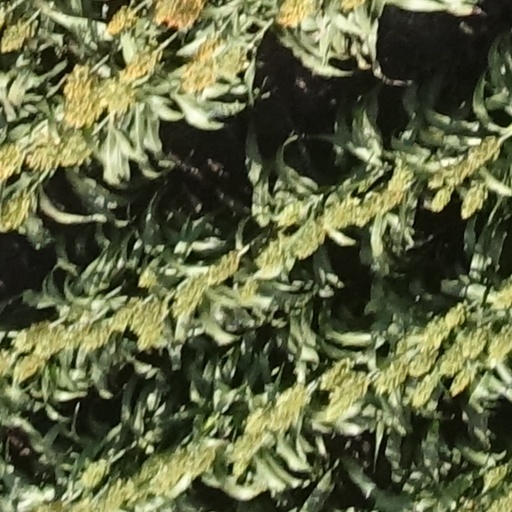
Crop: sorghum